Caesarea Maritima

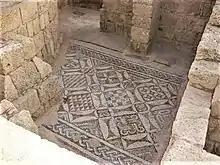
Mosaics

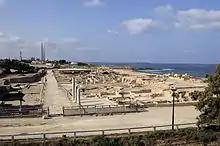
The ancient city looking south

When Judea became a Roman province in 6 CE, Caesarea replaced Jerusalem as its civilian and military capital and became the official residence of its governors, such as procurator Antonius Felix and prefect Pontius Pilatus. The city was chiefly a commercial centre relying on trade.